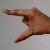
The image shows a hand gesture representing the letter 'Z' in Indian Sign Language.